Exorcism of the Gerasene demoniac

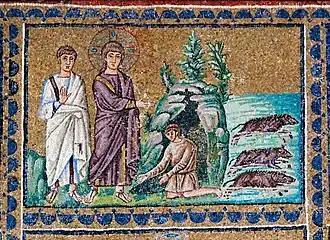
Mosaic of the exorcism of the Gerasene demoniac from the Basilica of Sant'Apollinare Nuovo in Ravenna, dating to the sixth century AD

The exorcism of the Gerasene demoniac (Matthew 8:28–34; Mark 5:1–20; Luke 8:26–39), frequently known as the Miracle of the (Gadarene) Swine and the exorcism of Legion, is one of the miracles performed by Jesus according to the New Testament. The story shows Jesus exorcising a demon or demons out of a man and into a herd of swine, causing the swine to run down a hill into a lake and drown themselves. The man whom Jesus heals is also specifically mentioned to be a Gentile in Mark's gospel, and he was commanded to proclaim the Gospel to the Gentile residents of the Decapolis following his exorcism. Many scholars and theologians thus count him as Jesus' first Apostle to the Gentiles.